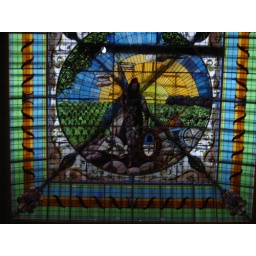
Stained glass in the National Capitol building